Toten Deanery

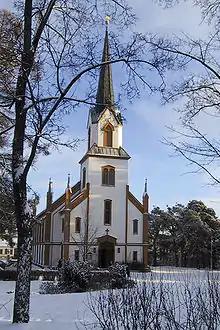
Gjøvik Church is the church where the deanery is based.

Toten Deanery is a deanery within the Diocese of Hamar in the Church of Norway. This deanery covers several municipalities in the southern part of the diocese. It includes churches in the municipalities of Gjøvik, Vestre Toten, and Østre Toten. The deanery is headquartered at Gjøvik Church in the town of Gjøvik in Gjøvik Municipality.